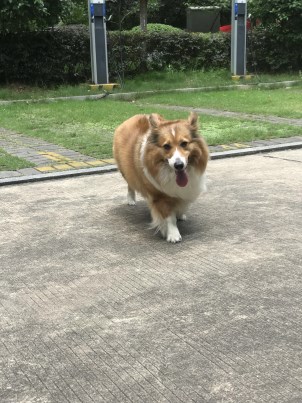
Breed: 2909-n000116-Cardigan